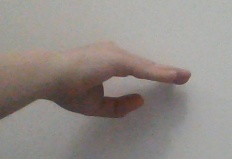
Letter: jeem